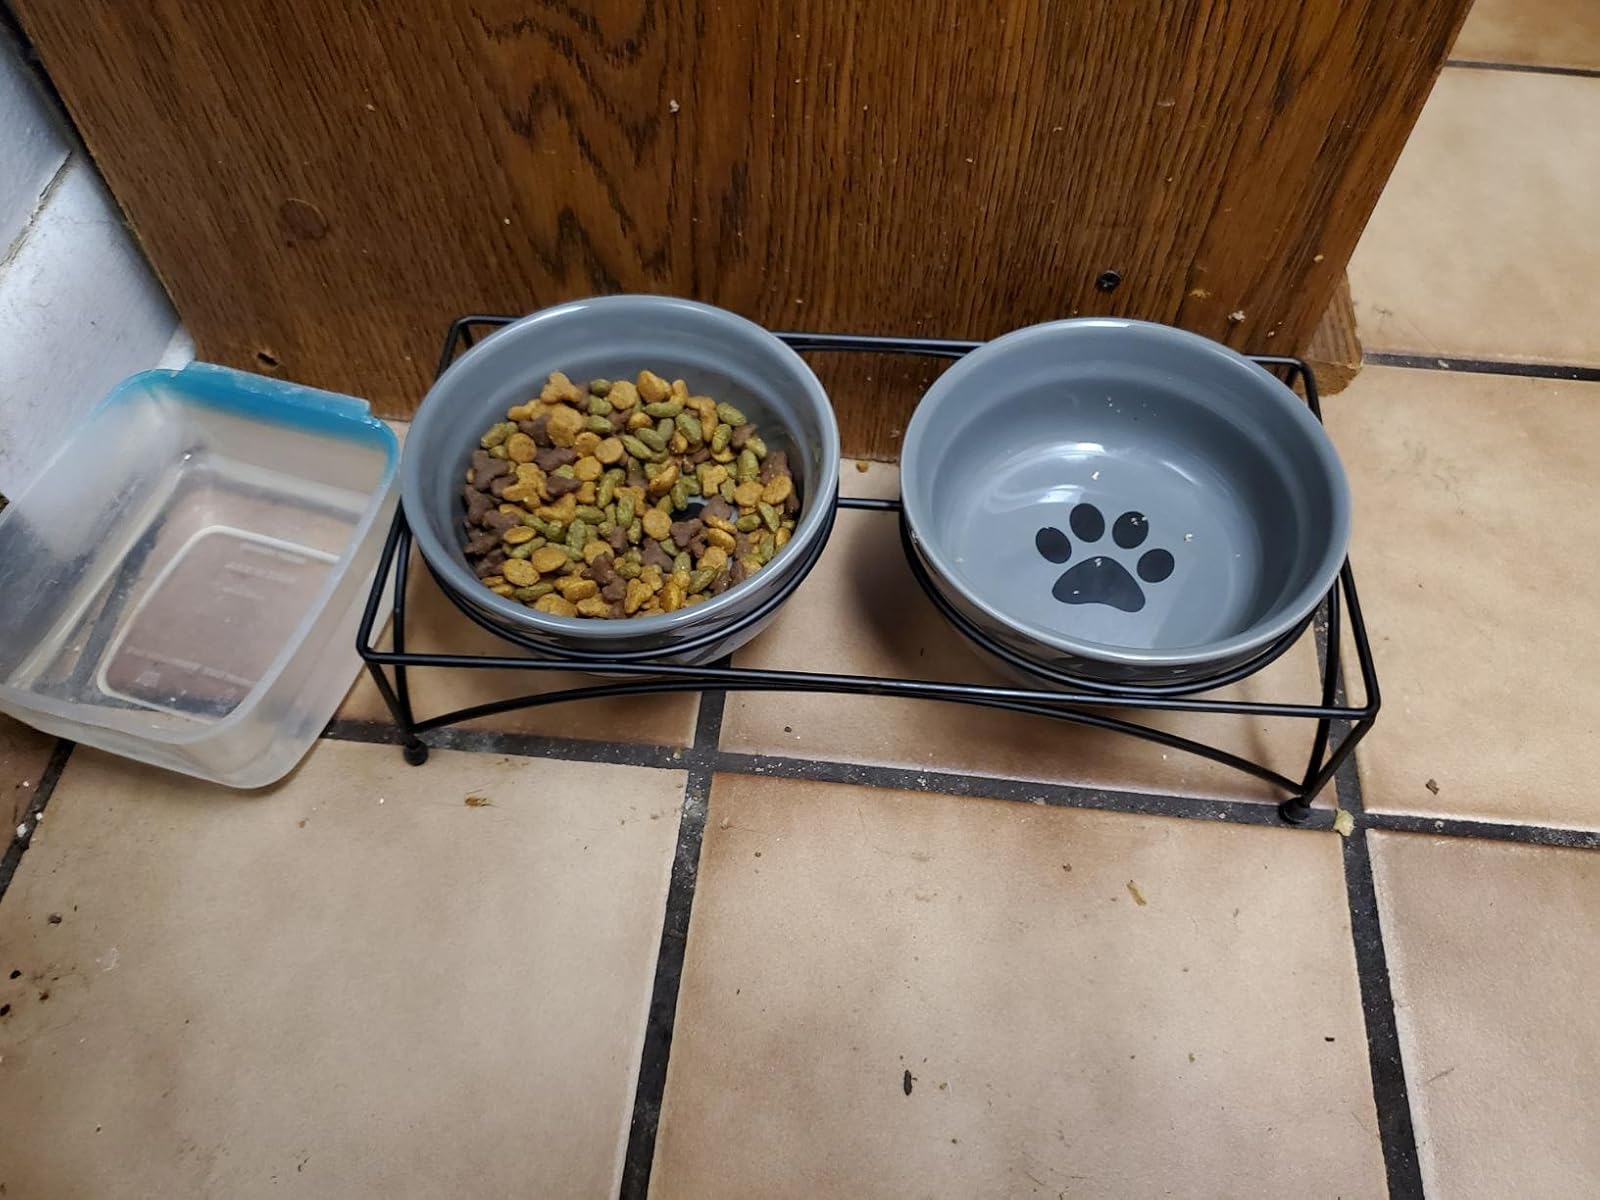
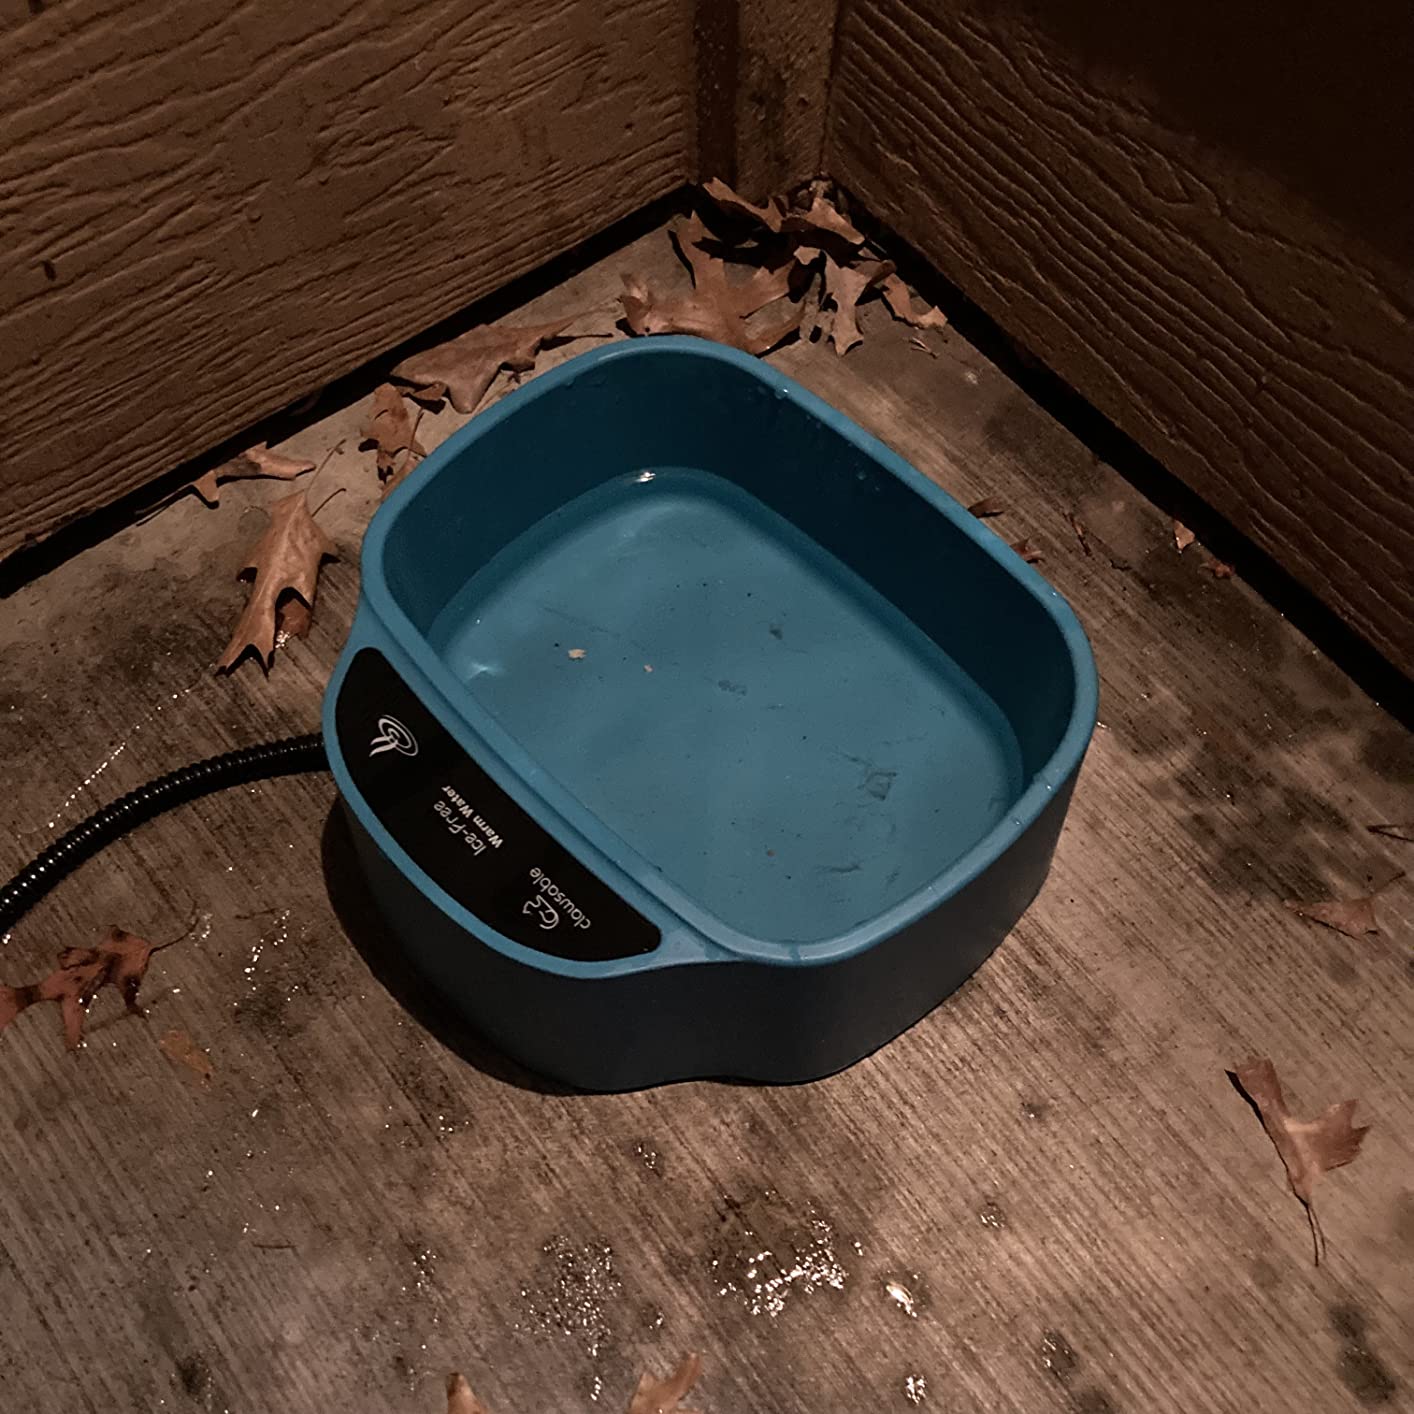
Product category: items_bowl
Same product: no